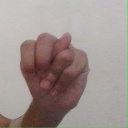
अक्षर: न